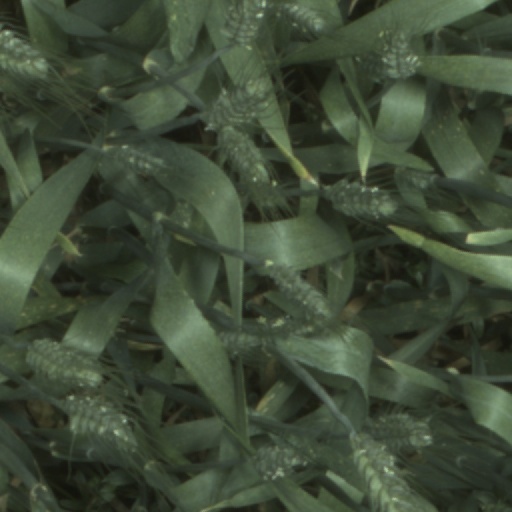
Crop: wheat